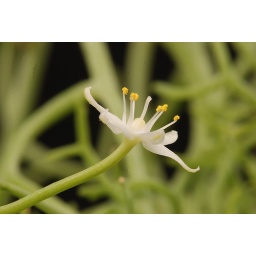
Another tiny flower from ( Cape Province ) South Africa. The plant spends over 9 months a year underground.